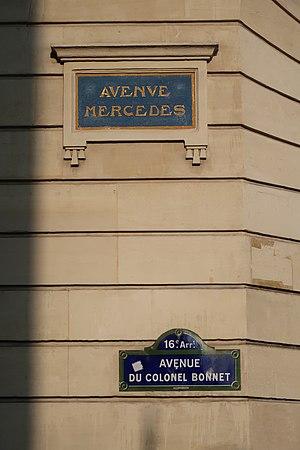
Plaques de l'avenue du Colonel-Bonnet et de l'ancienne avenue Mercedes (Paris, 16e).
L’avenue du Colonel-Bonnet est une voie du 16ᵉ arrondissement de Paris, en France.